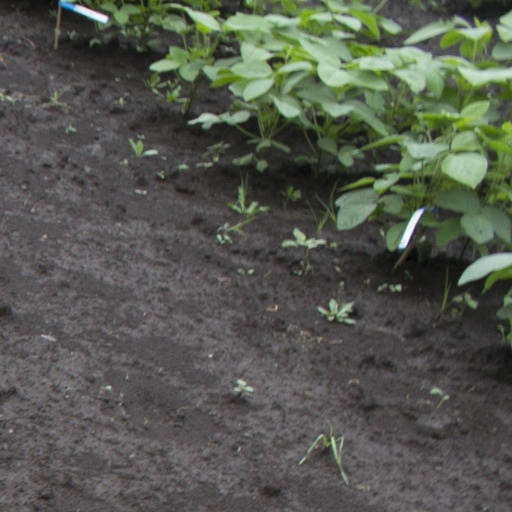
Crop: soybean